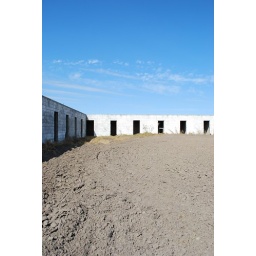
These were all shot at an agricultural field in Bayview, Texas. They were once used to house slaves.